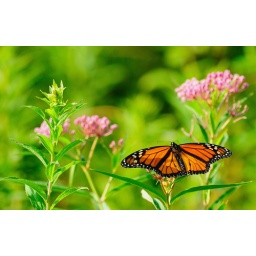
A Monarch butterfly and mikweed plant in bloom this summer in Pennsylvania.